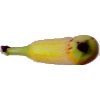
Label: Banana Lady Finger 1